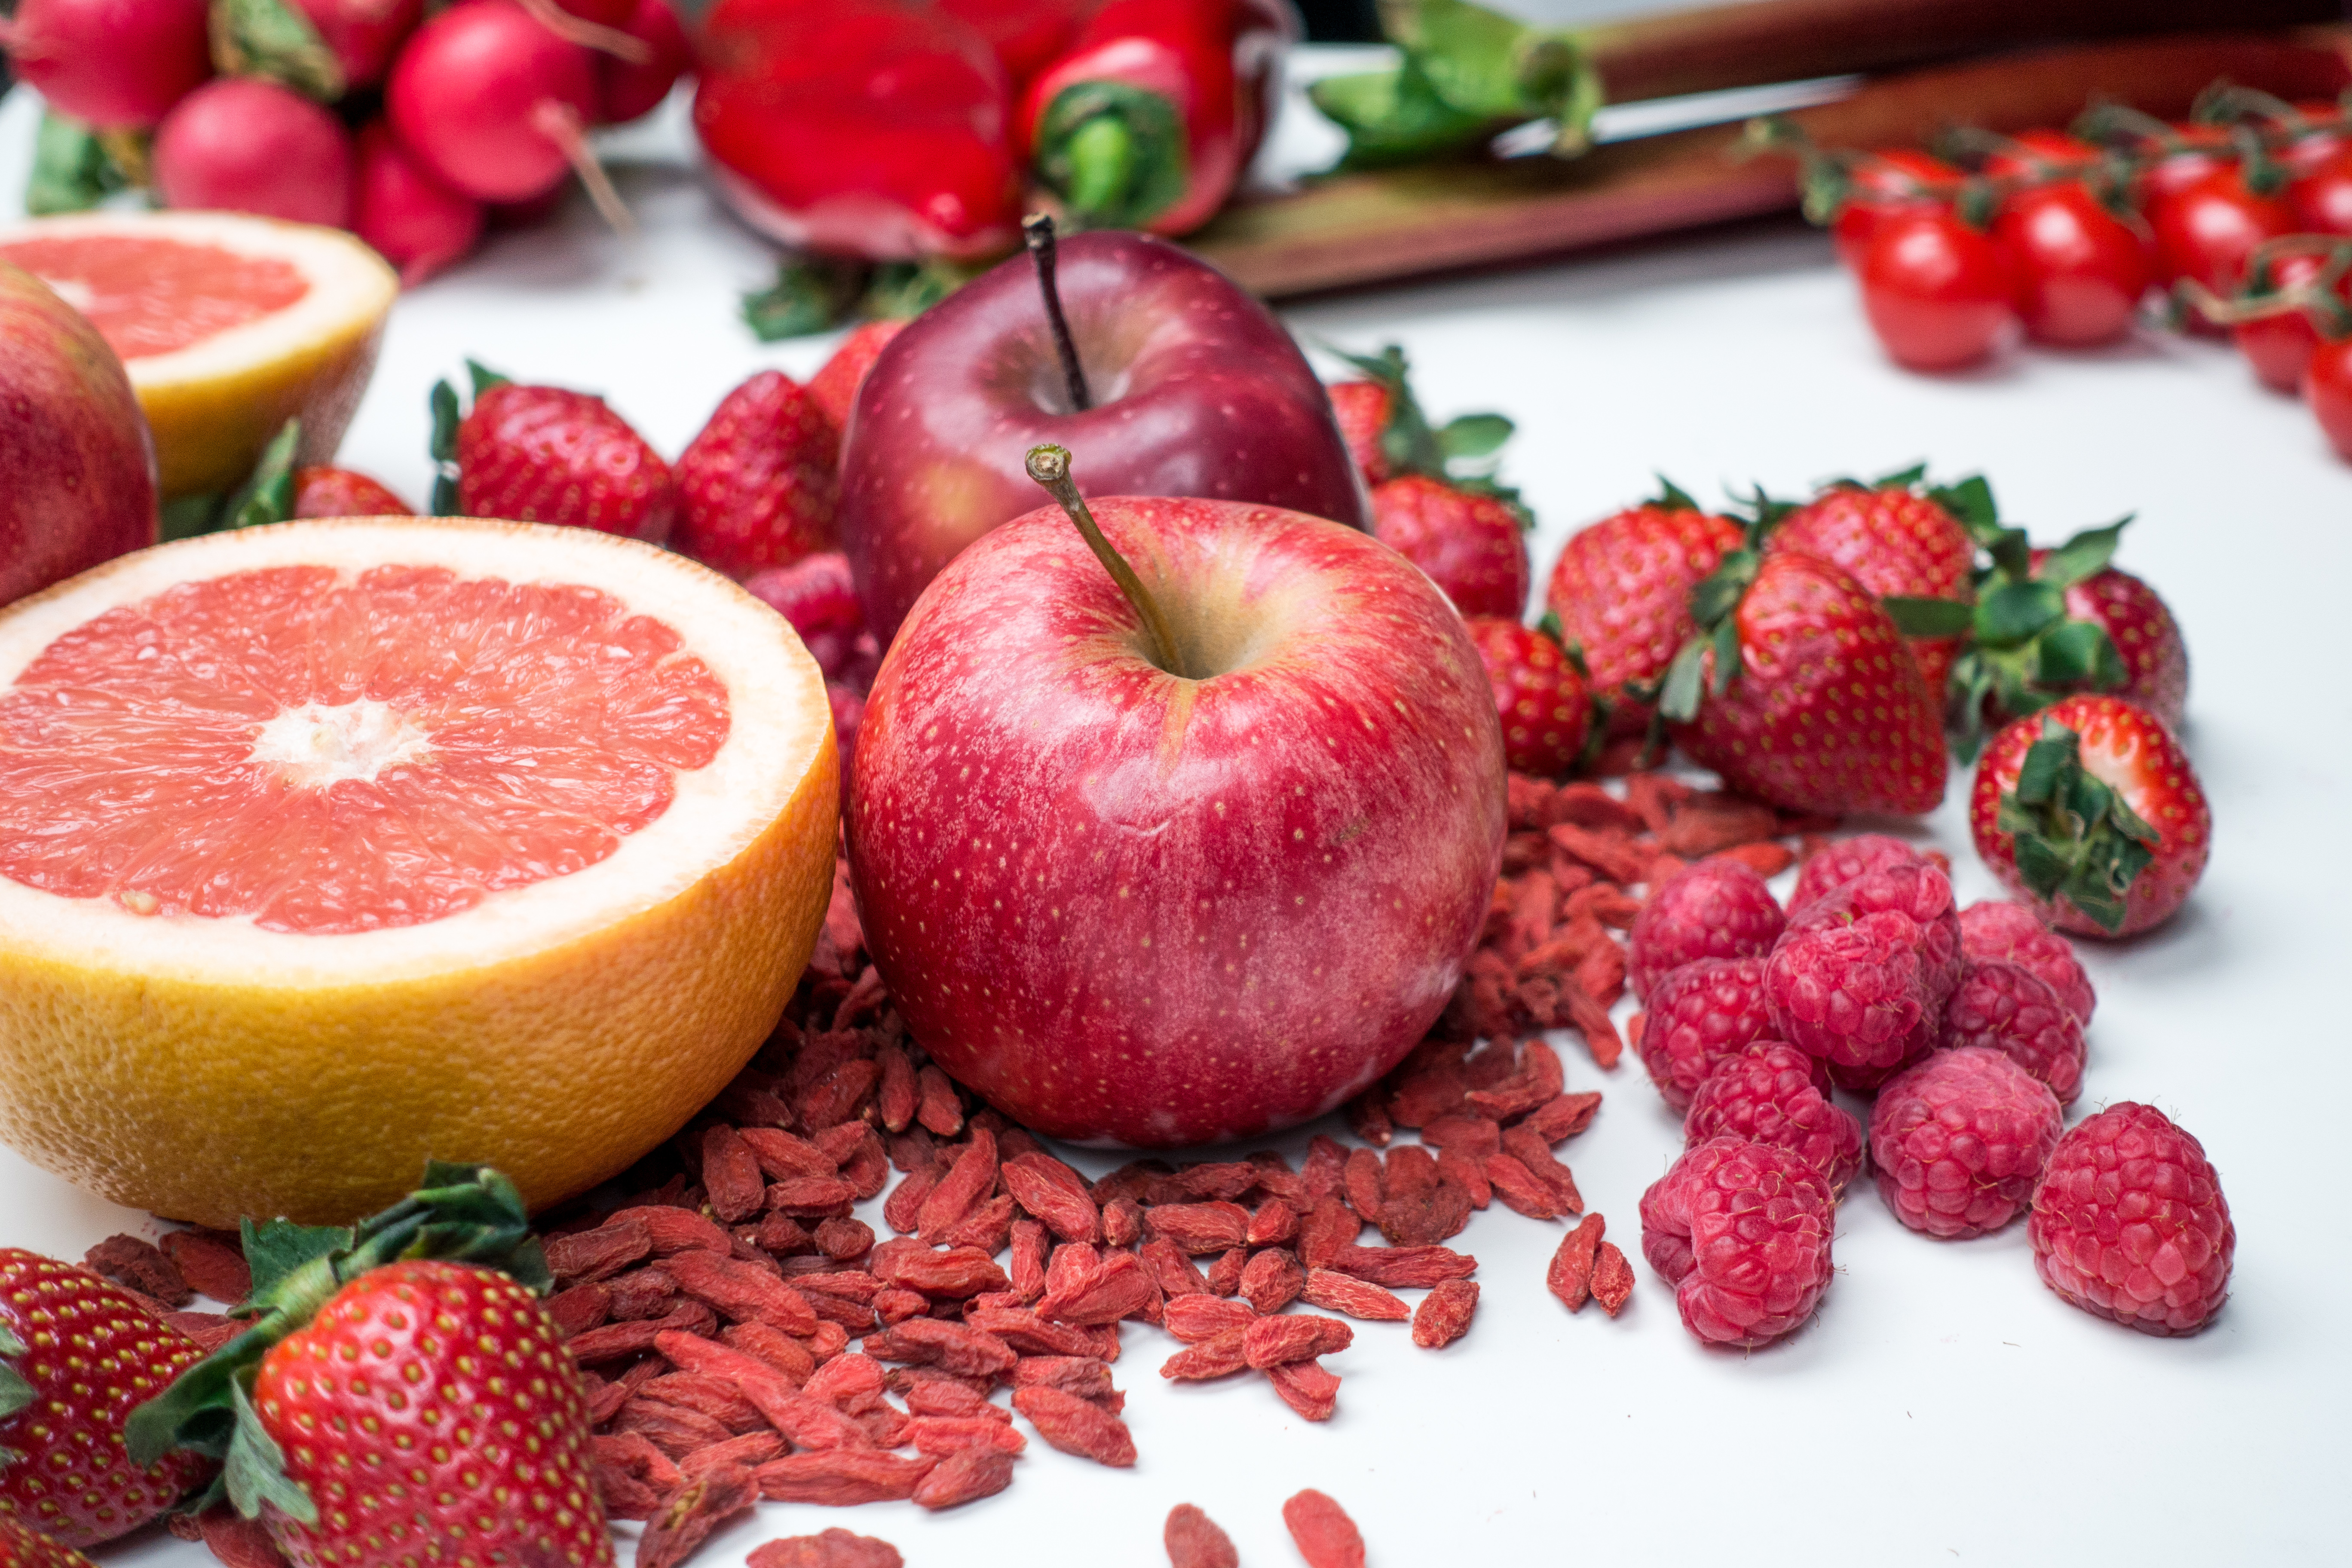
natural foods, food, fruit, superfood, plant, accessory fruit, local food, produce, Food group, pomegranate, vegan nutrition, strawberries, Superfruit, vegetarian food, apple, strawberry, ingredient, berry, cuisine, whole food